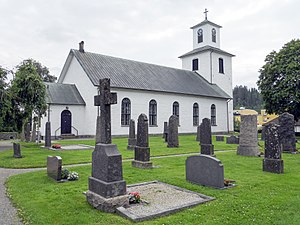
Ullared
Ullared kirke
Ullared er en by i Falkenbergs kommun og kirkebyen i Ullareds sogn, Hallands län, Sverige, ca. 30 km nordøst for Falkenberg. Byen har 820 indbyggere. I byen ligger stormagasinet Gekås, der omsætter årligt for omkring 2.500 mio. kr.